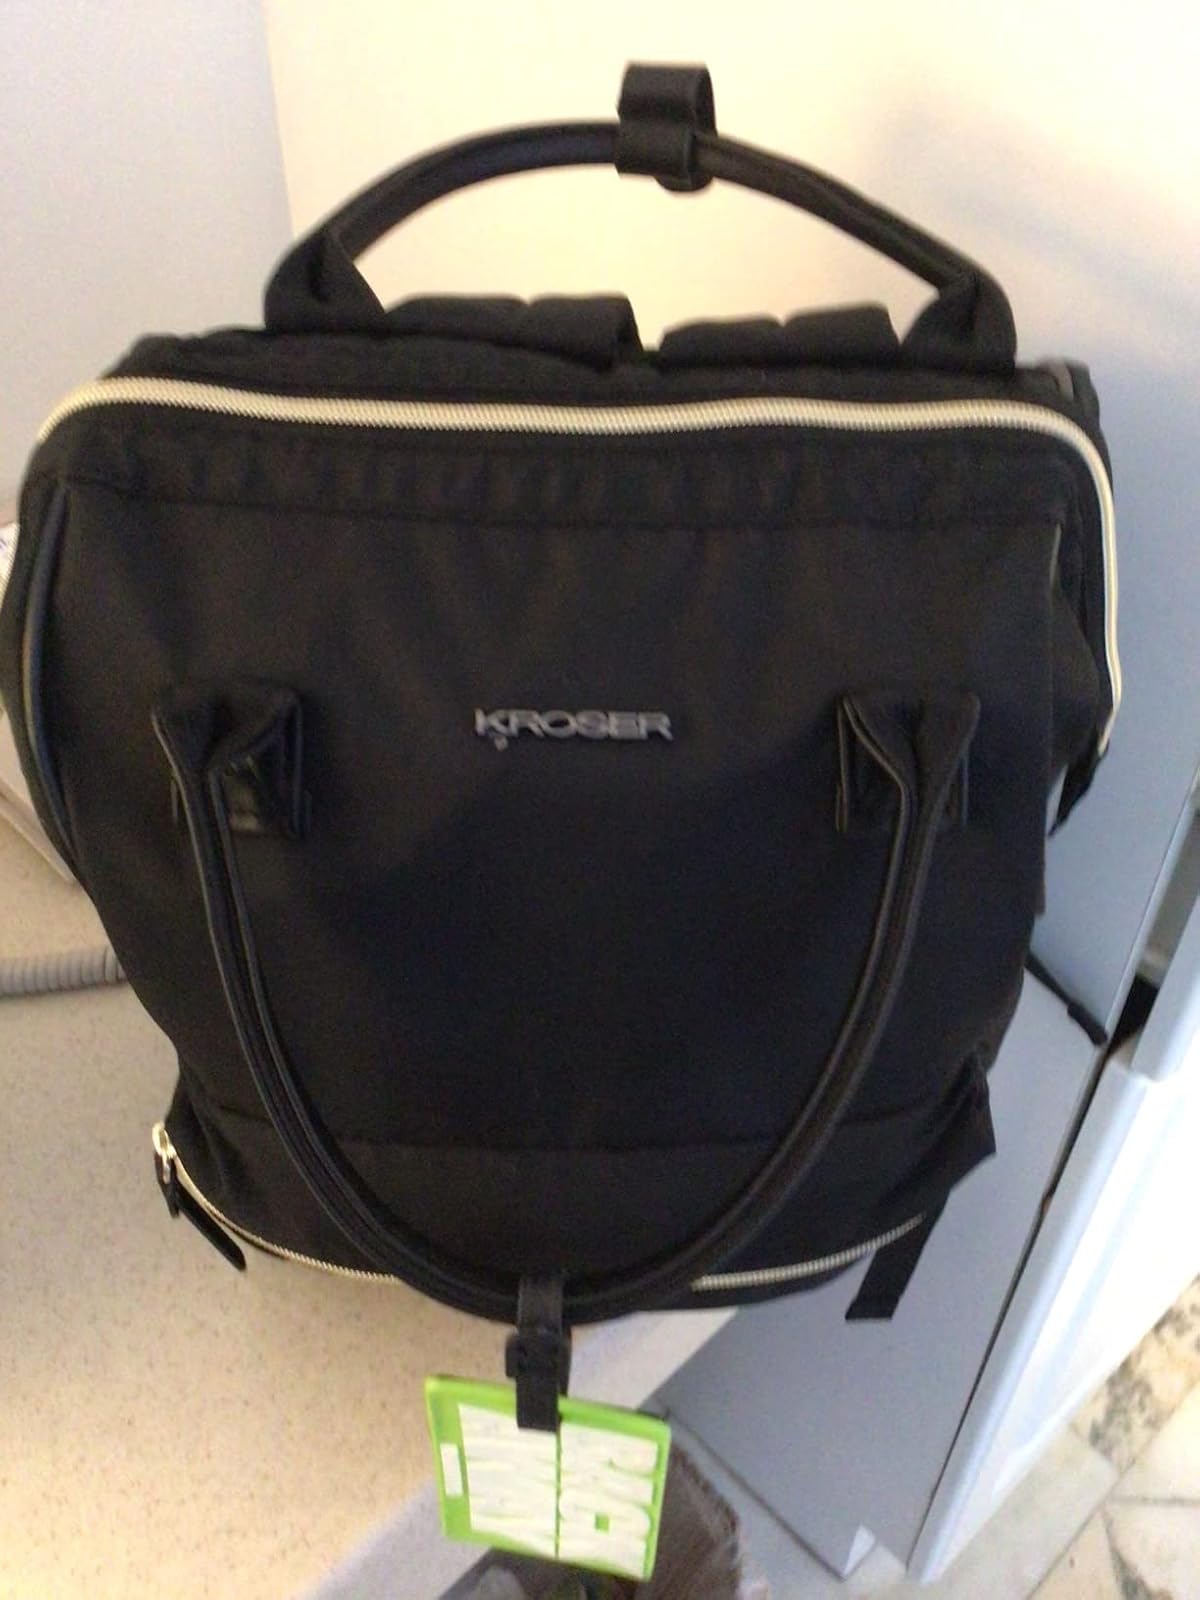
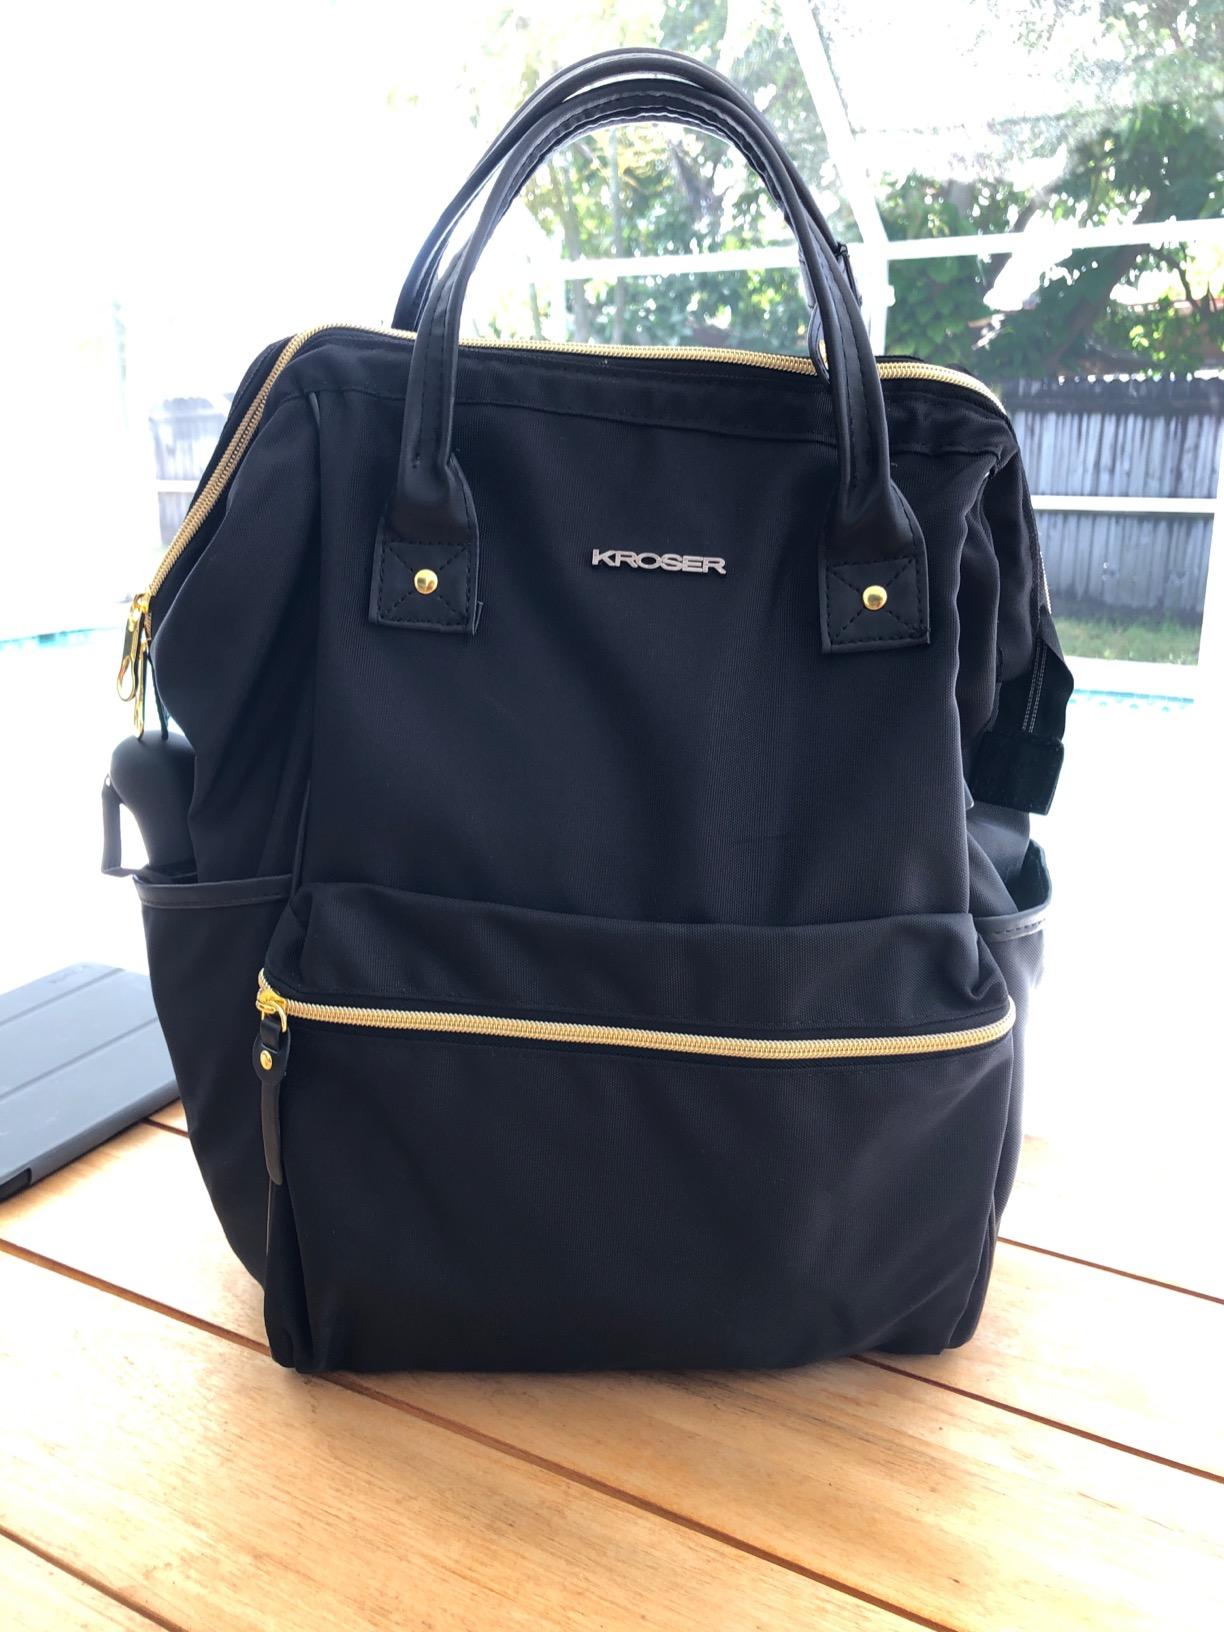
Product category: bag
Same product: yes